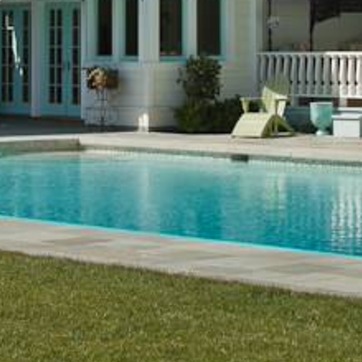
Material: water